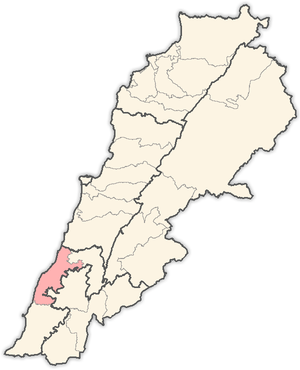
Le caza de Saïda est un district du Gouvernorat du Sud-Liban au Sud du Liban. Le chef lieu du district est la ville du même nom, Sidon.